University of Salford

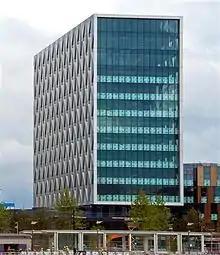
University of Salford Building MediaCity UK

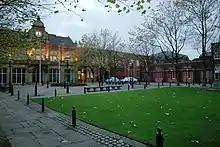
The Old Fire Station, used for conference events

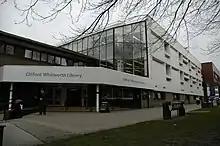
Clifford Whitworth Library

The main Peel Park campus is less than from Manchester city centre on the banks of the River Irwell, adjacent to Peel Park, possibly the first public park in the world, which opened on 22 August 1846. A former president of the Students' Union described Salford in 2007 as "a relaxed campus close to Manchester, but cheaper and greener." Salford Crescent railway station is adjacent to the campus, and high frequency bus services operate to Manchester, Salford and Bolton and Liverpool. There are other university facilities within a mile of the main campus, namely the Frederick Road and Adelphi campuses. Most of the university administration buildings are along Salford Crescent, opposite the Peel Campus. The Salford Museum and Art Gallery, said to be the first unconditionally free public library in England, is located on the Peel Park Campus.